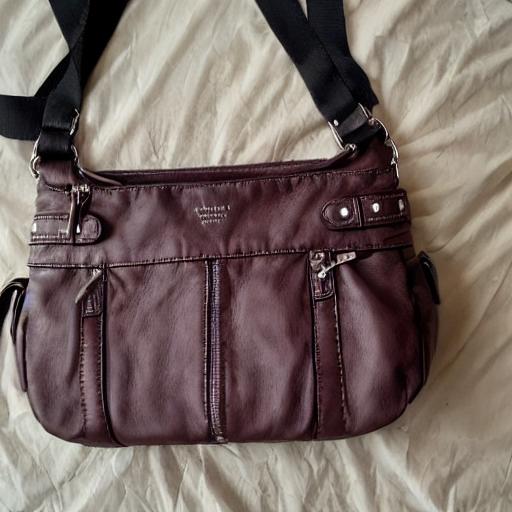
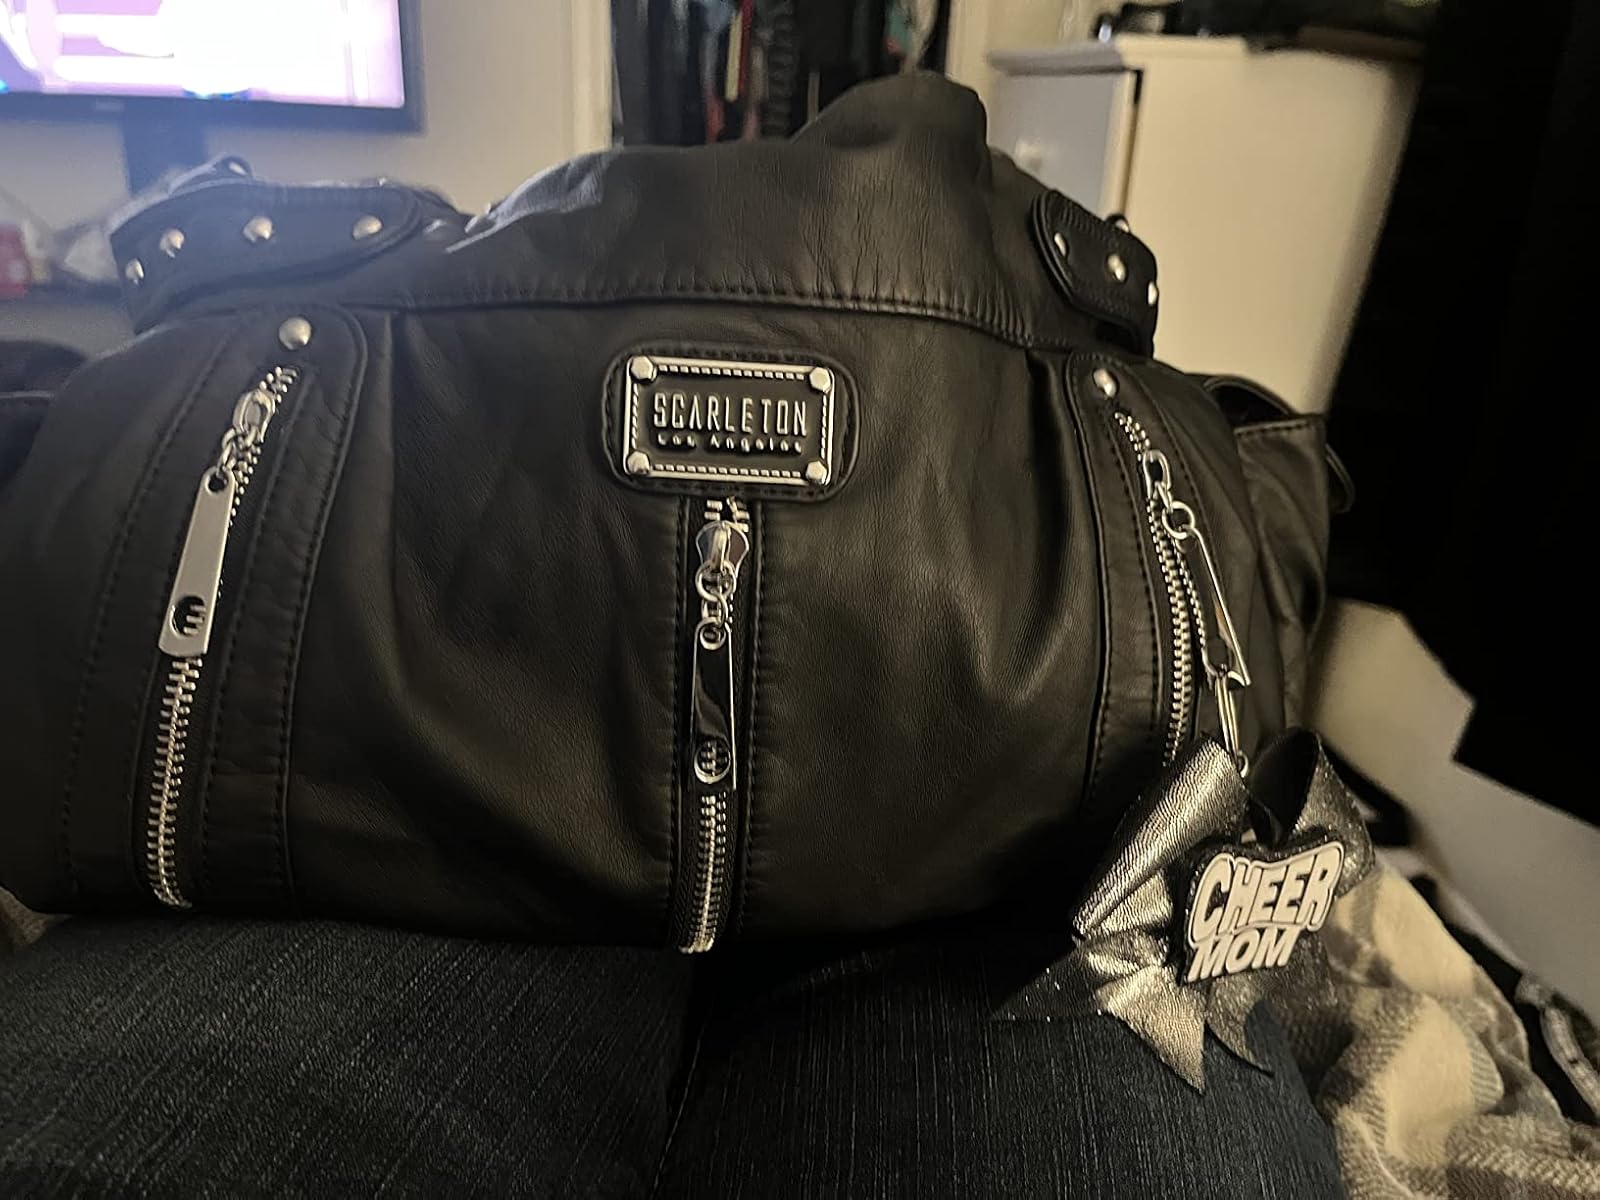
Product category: accessories_handbag
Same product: no